Merijn Tinga

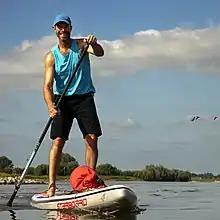
Merijn Tinga on his sup tour 2021 campaigning for waste separation at schools

Merijn Tinga (Leeuwarden, the Netherlands, 1972) is a Dutch environmental activist. As the "Plastic Soup Surfer" he campaigned for reducing plastic pollution and the plastic soup.